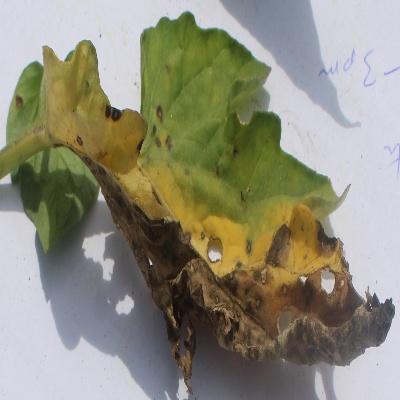
Crop: Tomato
Condition: leaf curl